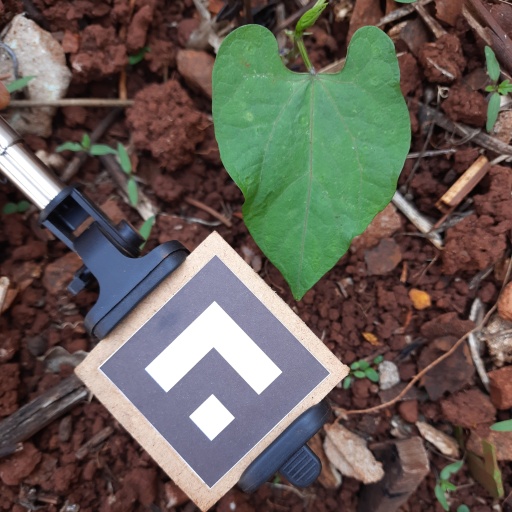
Observations: wavy surface, no eating holes, under shade